Wuthering Heights (1967 TV series)

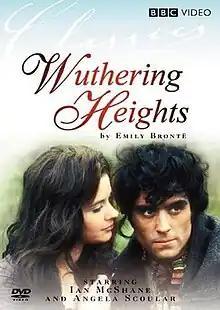

Wuthering Heights is a British television series which first aired on BBC 2 in 1967. It is an adaptation of the 1847 novel "Wuthering Heights" by Emily Brontë.